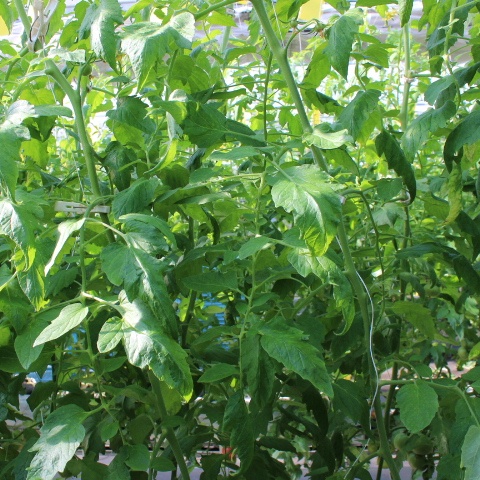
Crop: tomato